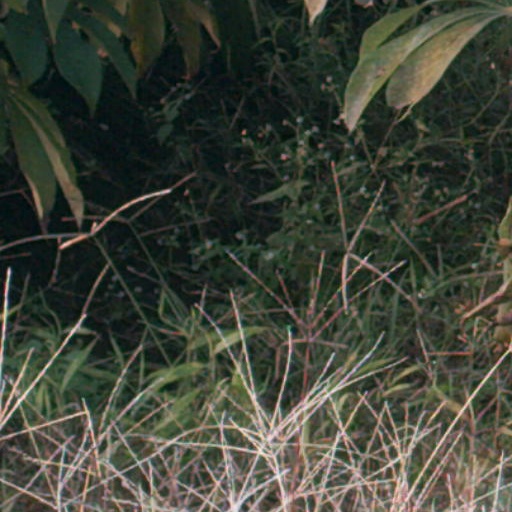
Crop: cassava